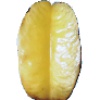
Label: Carambula 1